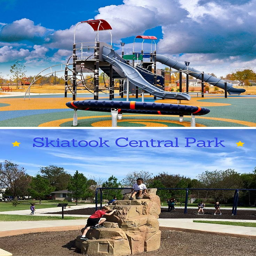
get the entire family out in the fresh air by letting them stretch their legs !